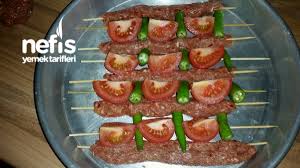
Yemek: kebap